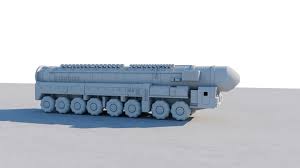
Label: Air Defense